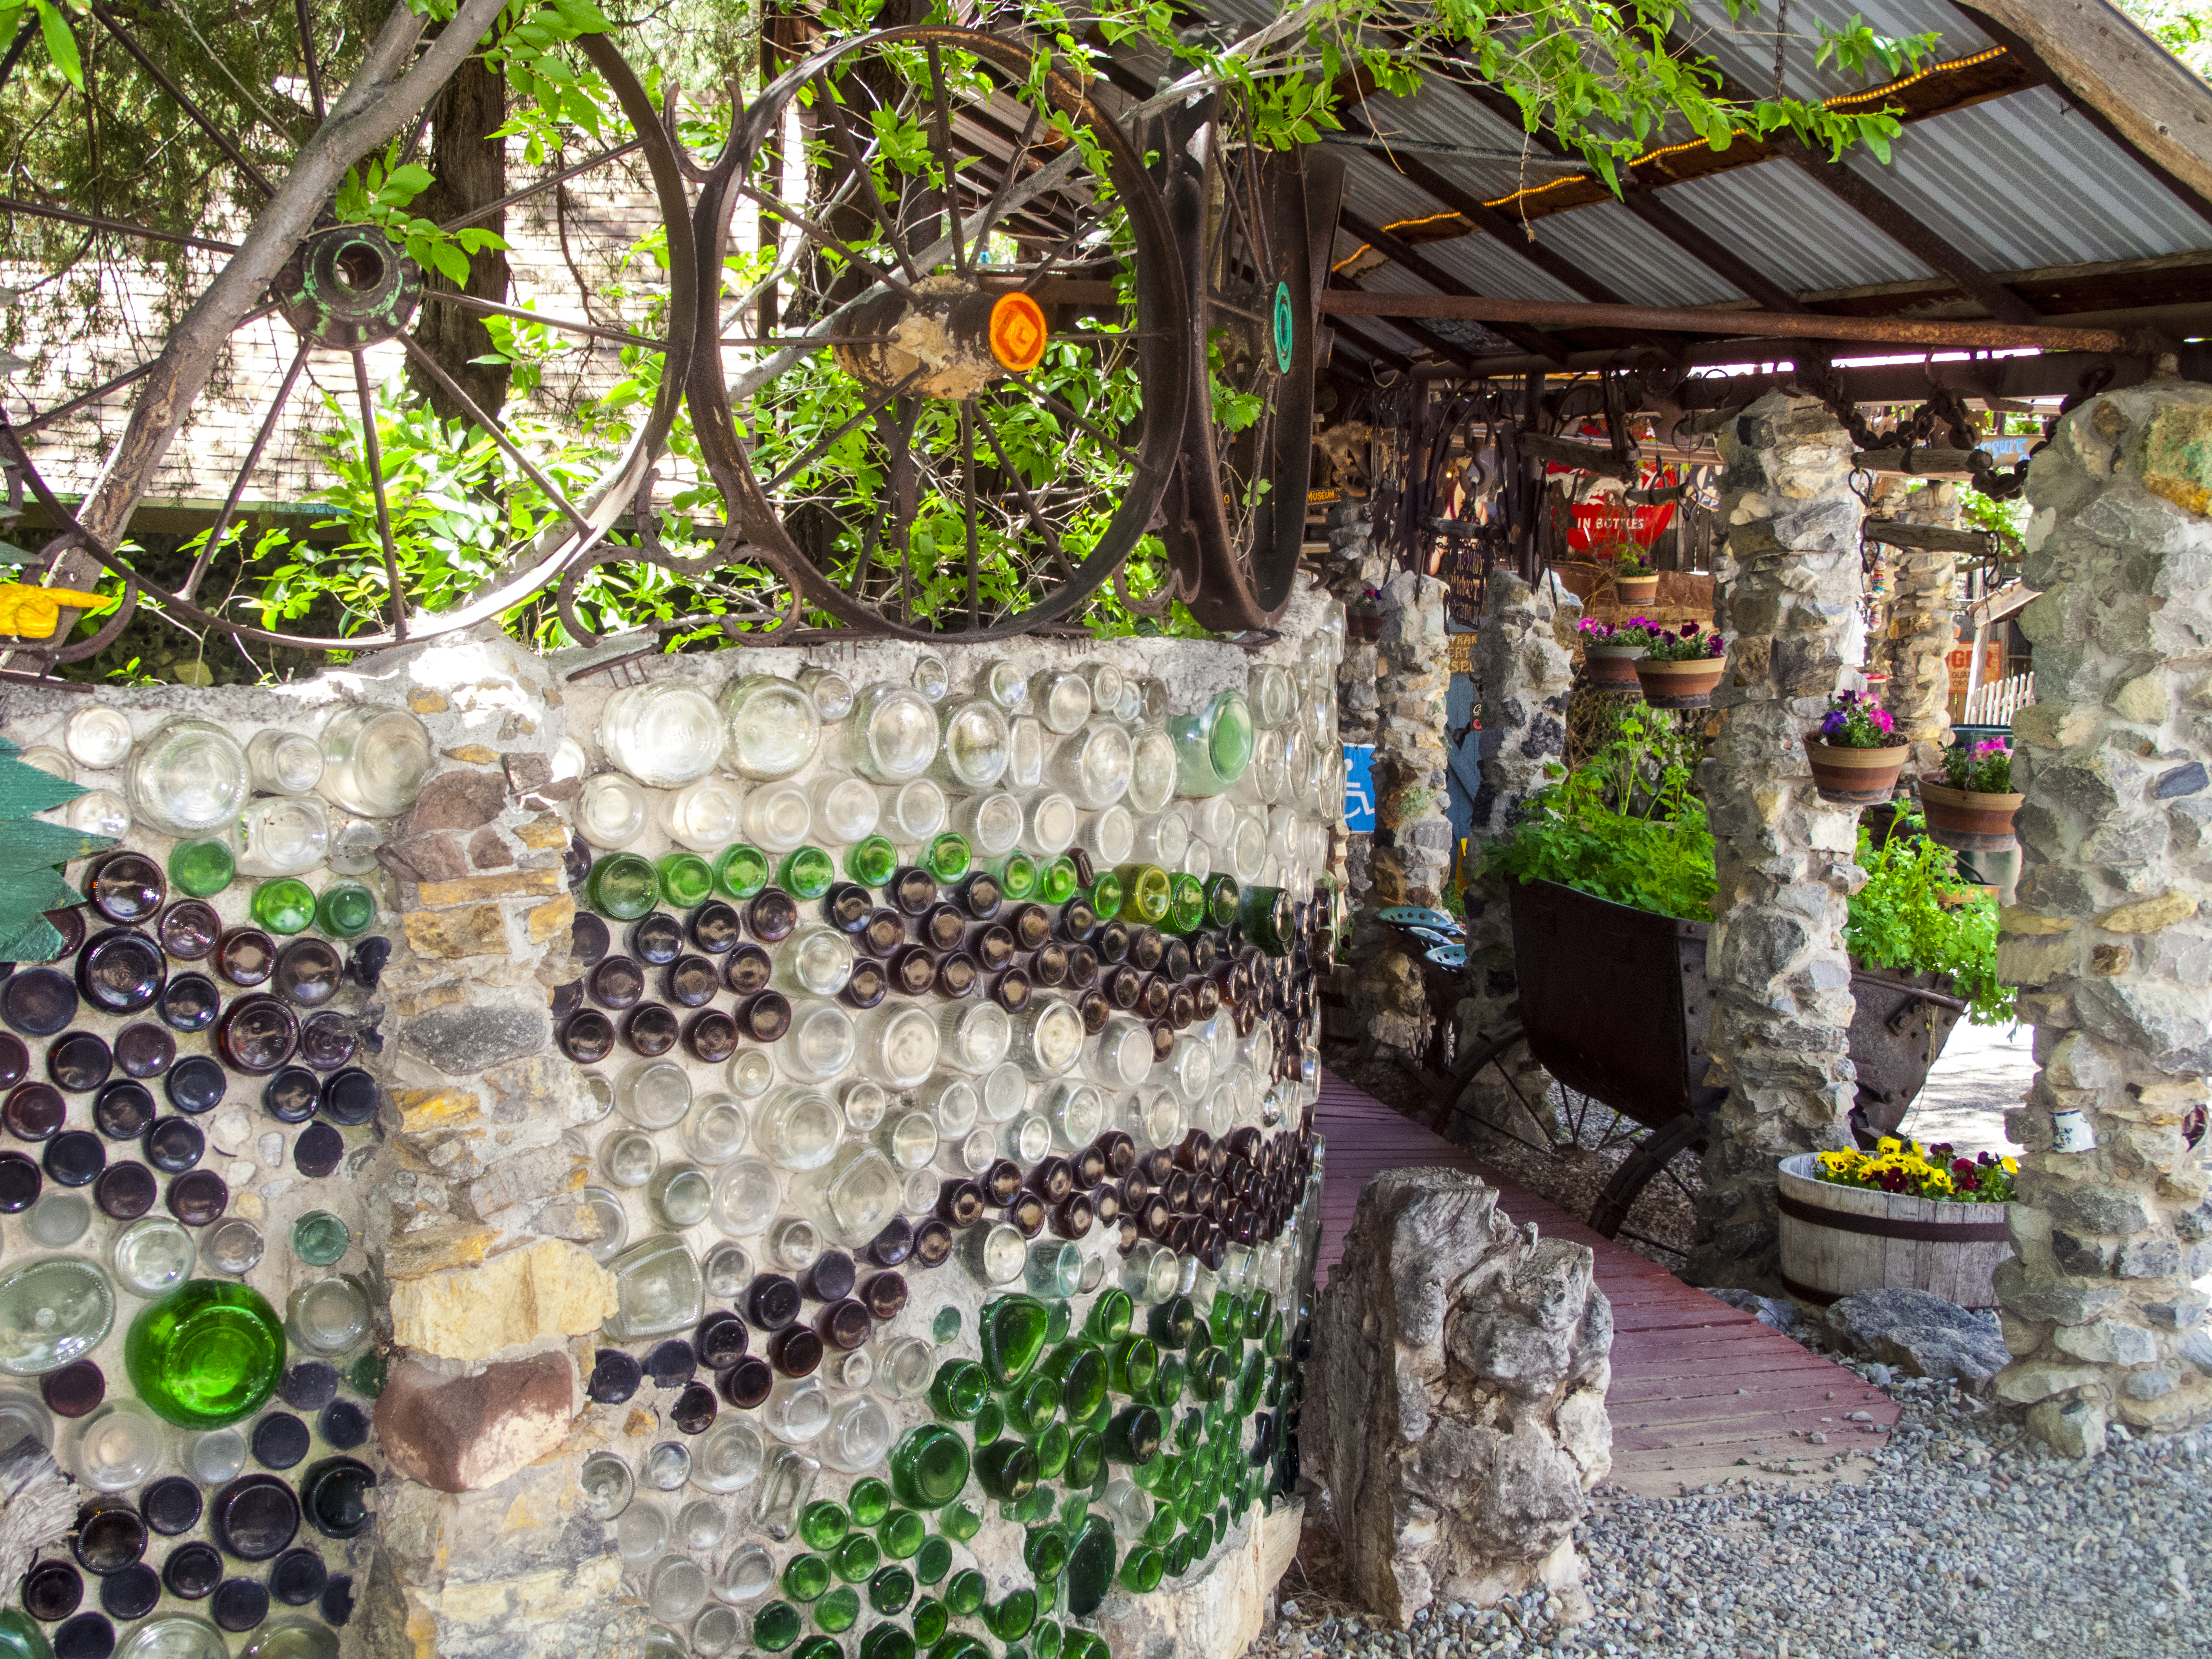
natural, wall, botany, tree, plant, adaptation, architecture, garden, house, tourism, vacation, glass, building, botanical garden, art